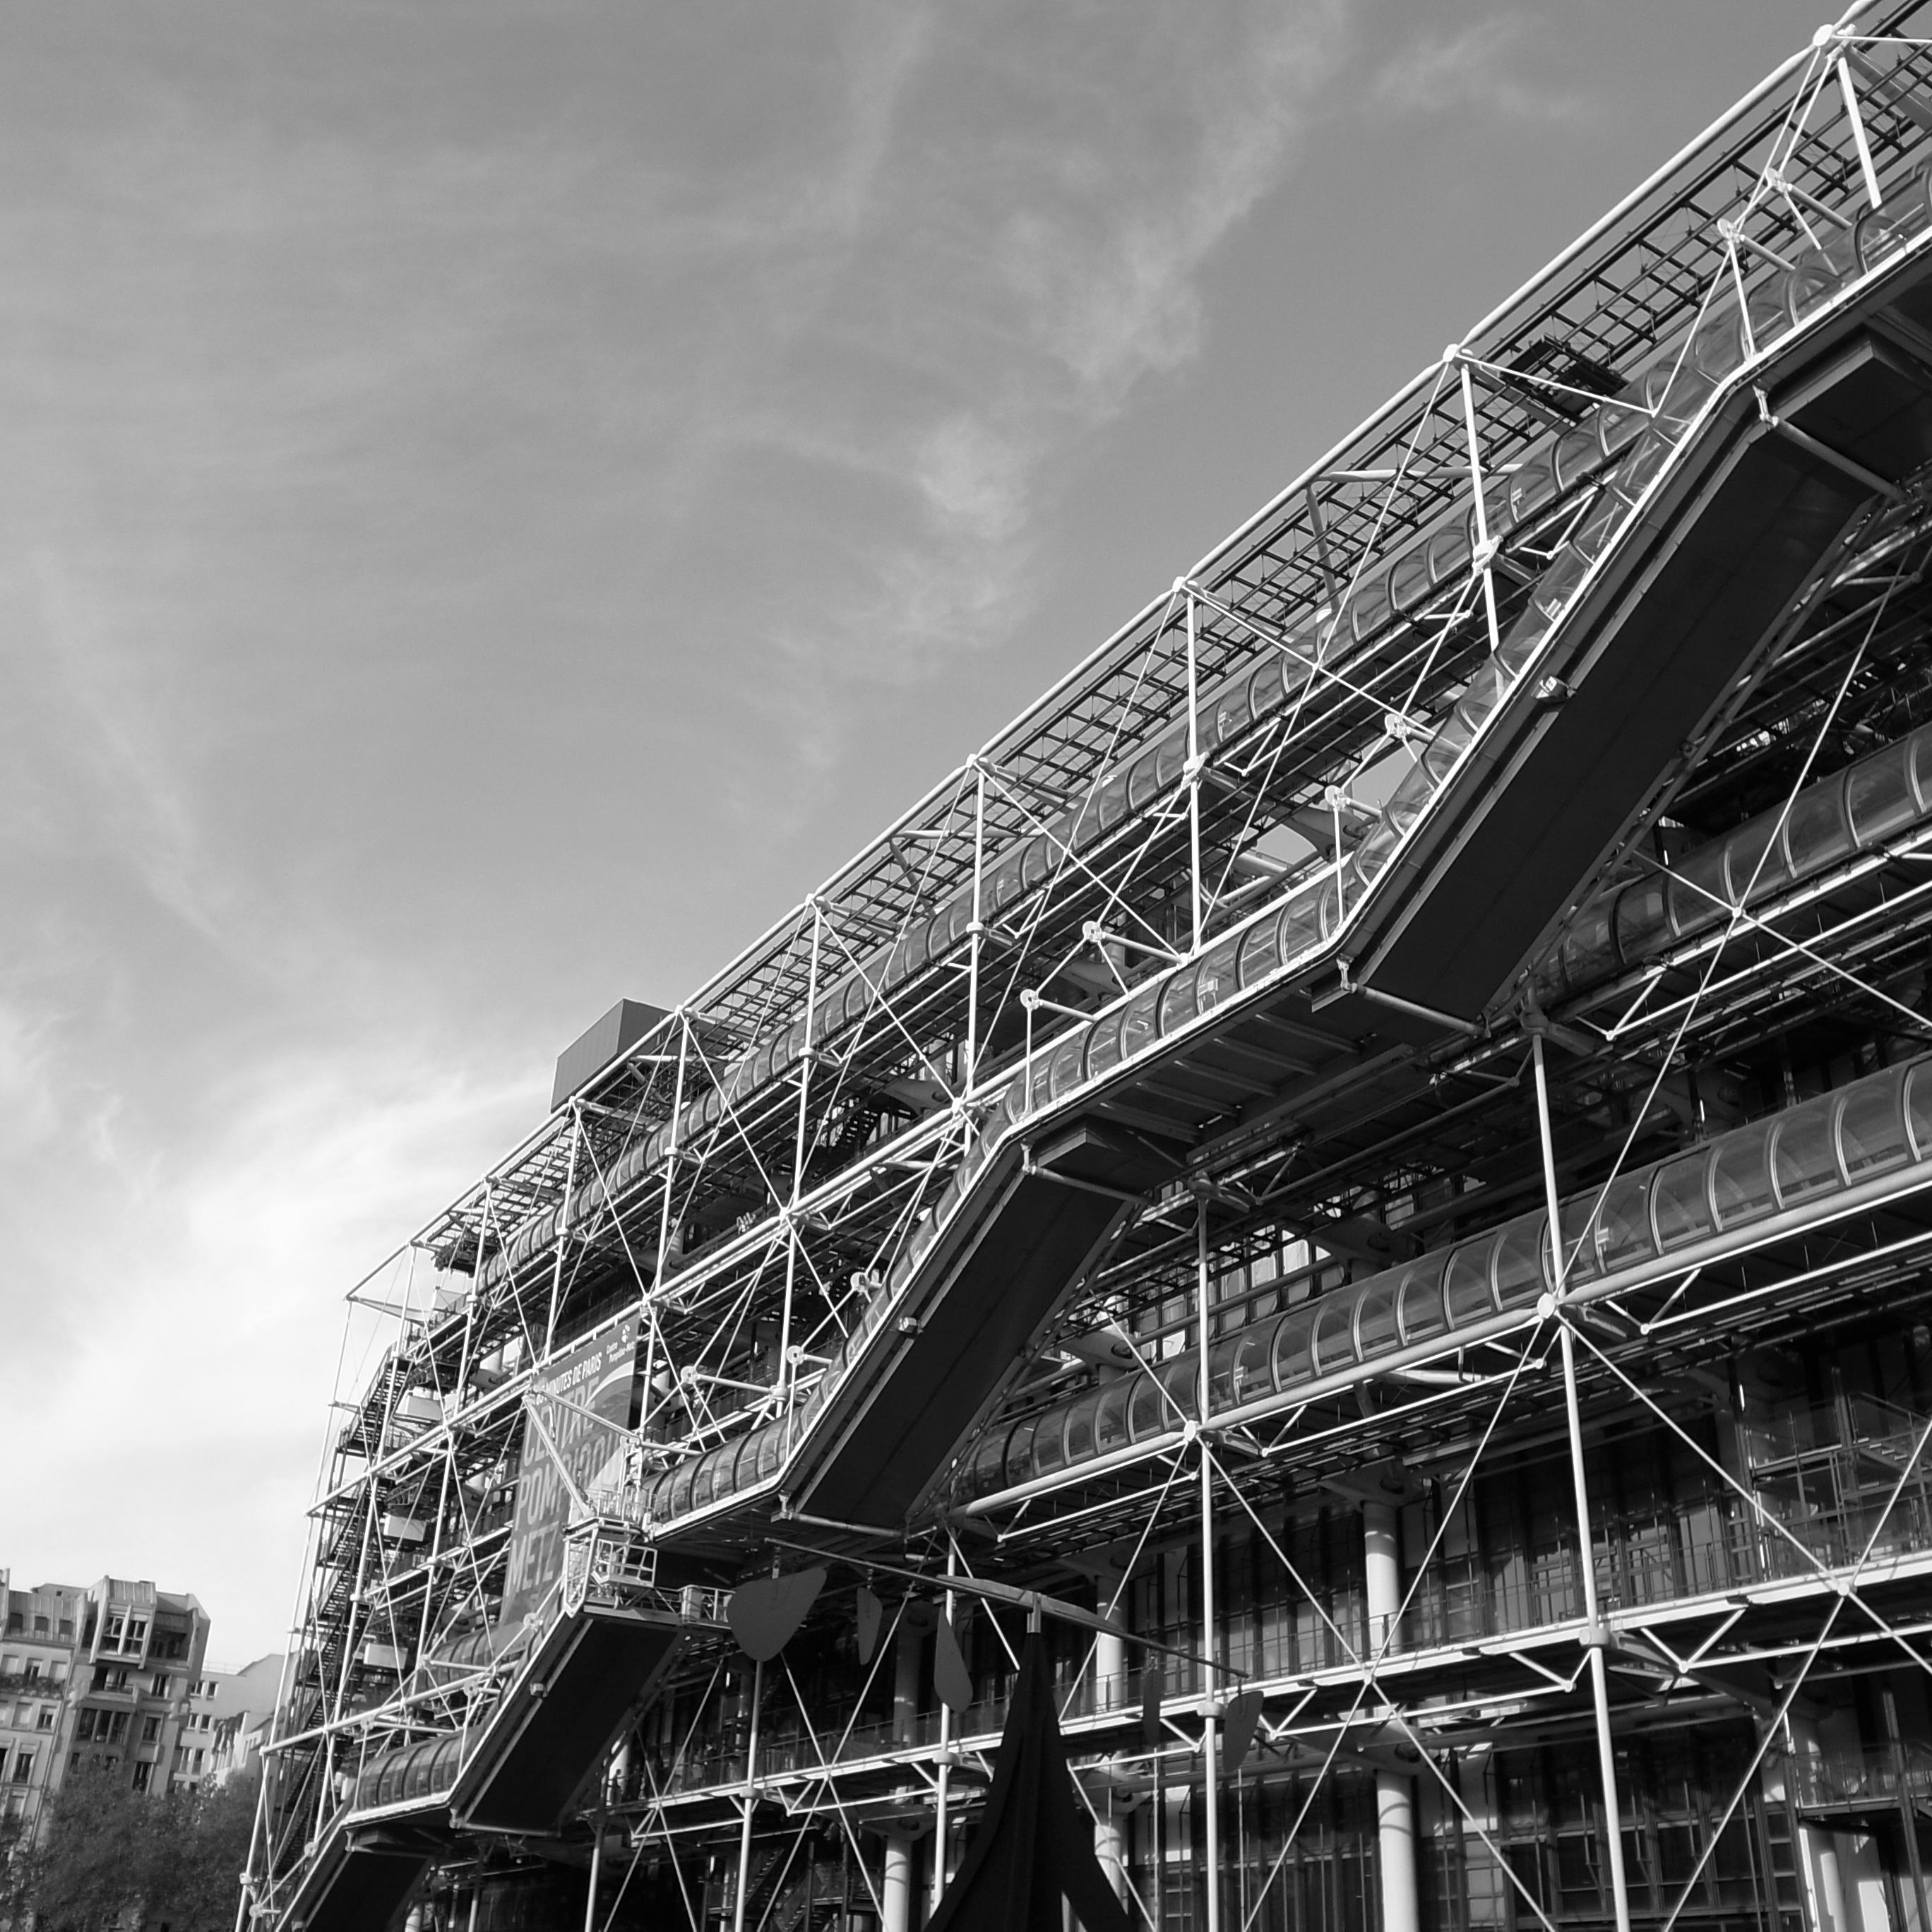
black and white, architecture, structure, white, bridge, building, paris, skyscraper, cityscape, transport, france, line, square, artistic, landmark, industry, monochrome, stadium, tower block, contemporary art, parisian, art gallery, urban area, monochrome photography, pompidou, sport venue, pompidou centre